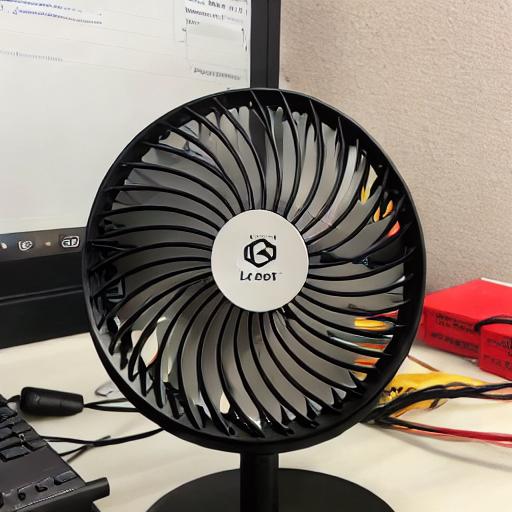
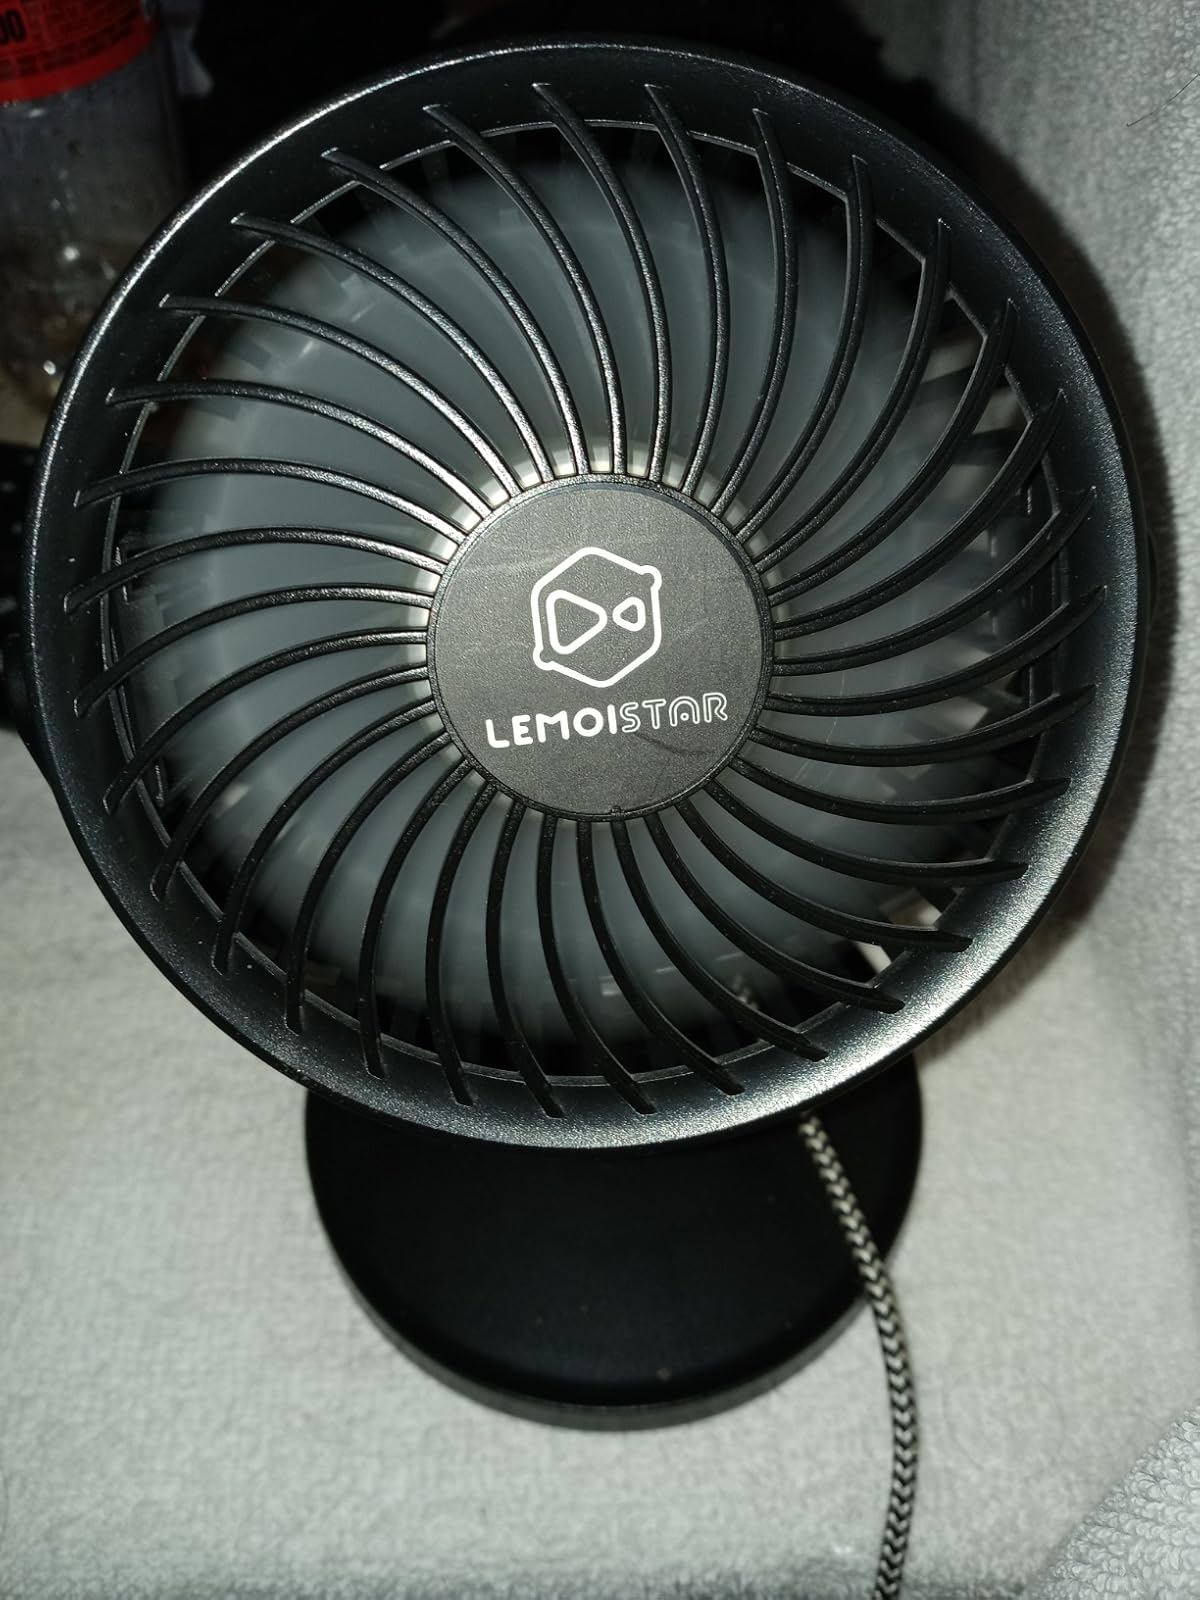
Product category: fan
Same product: no